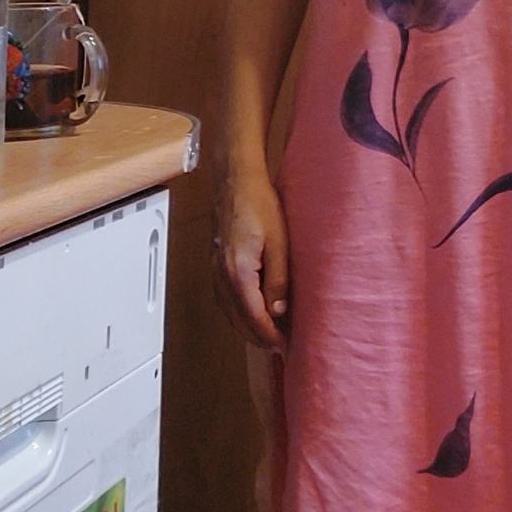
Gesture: no_gesture